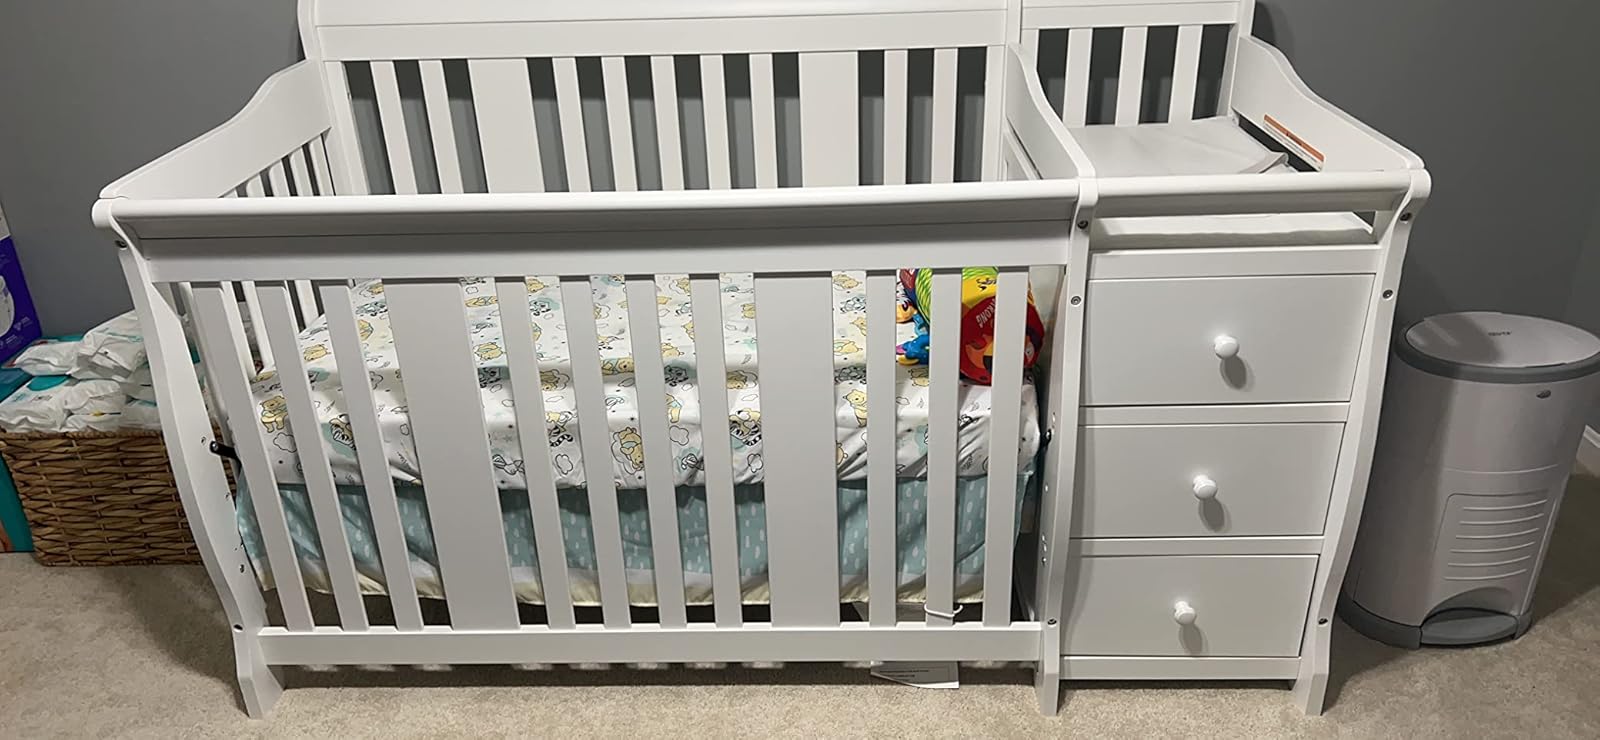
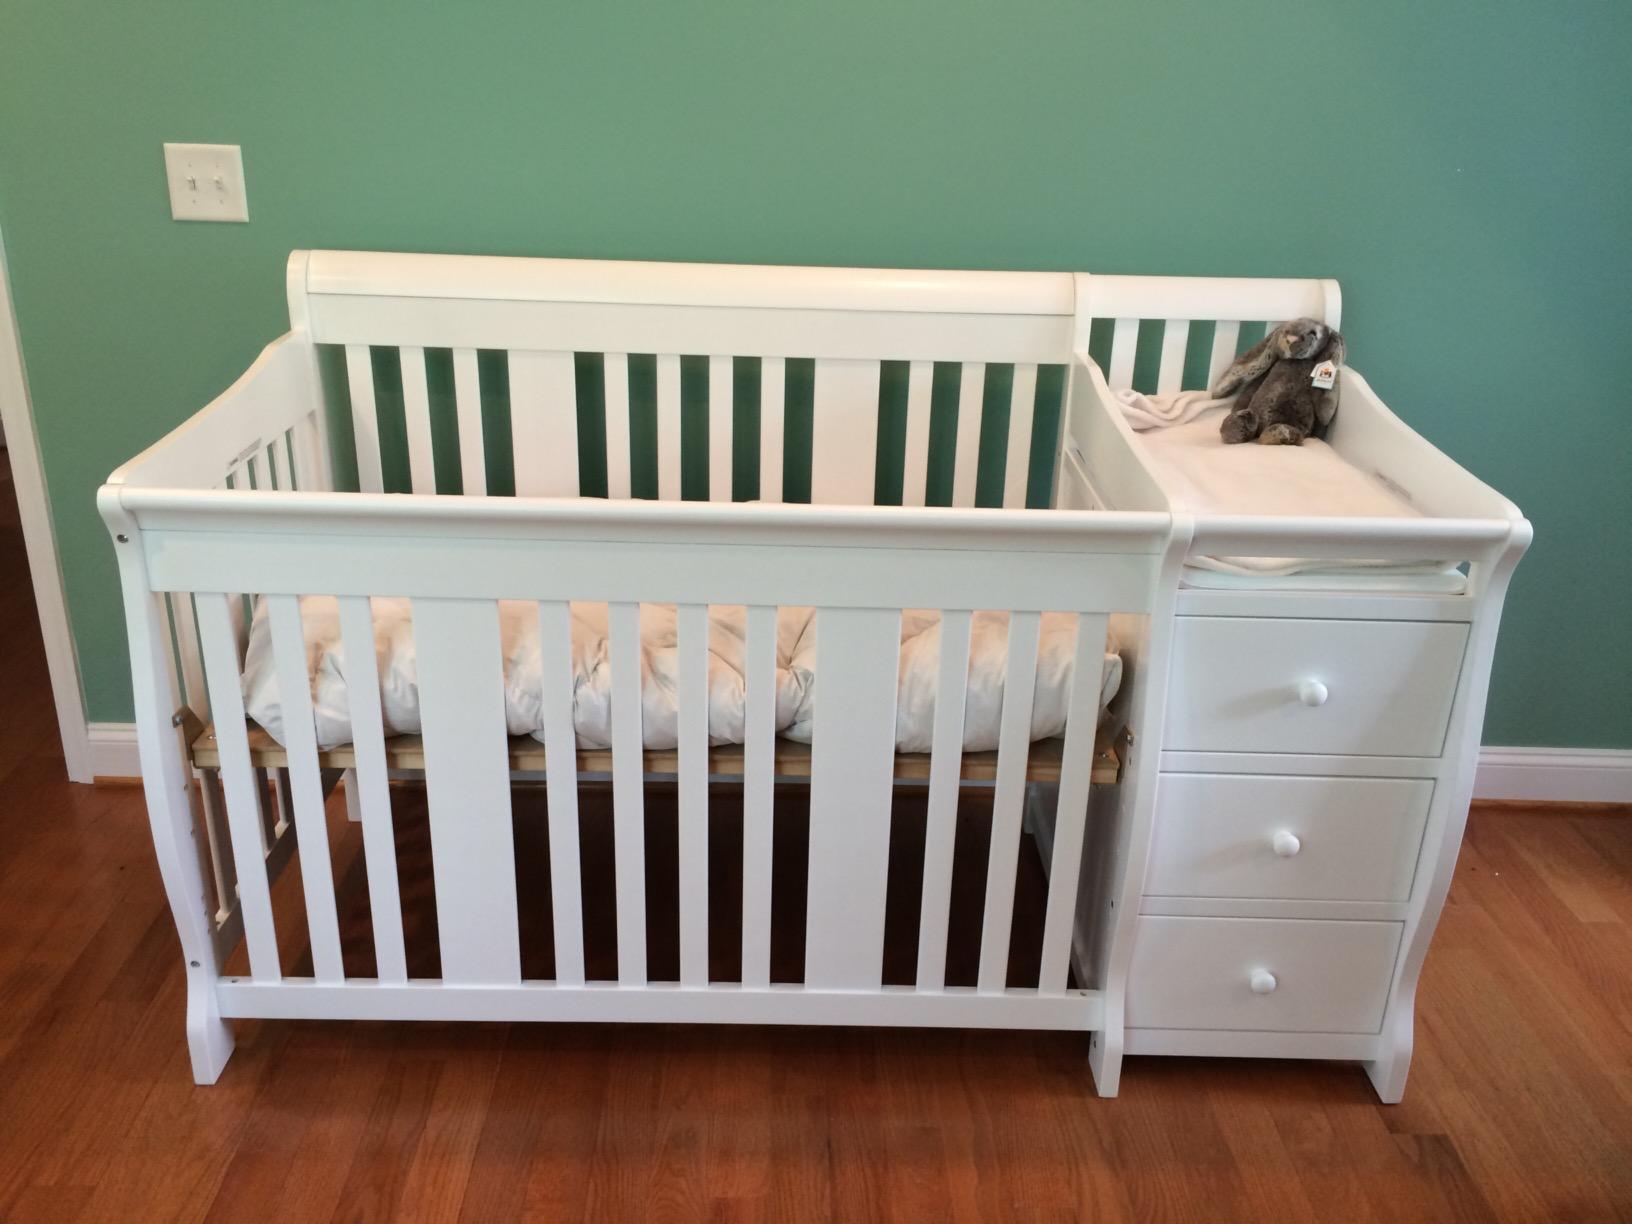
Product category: products_crib
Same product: yes